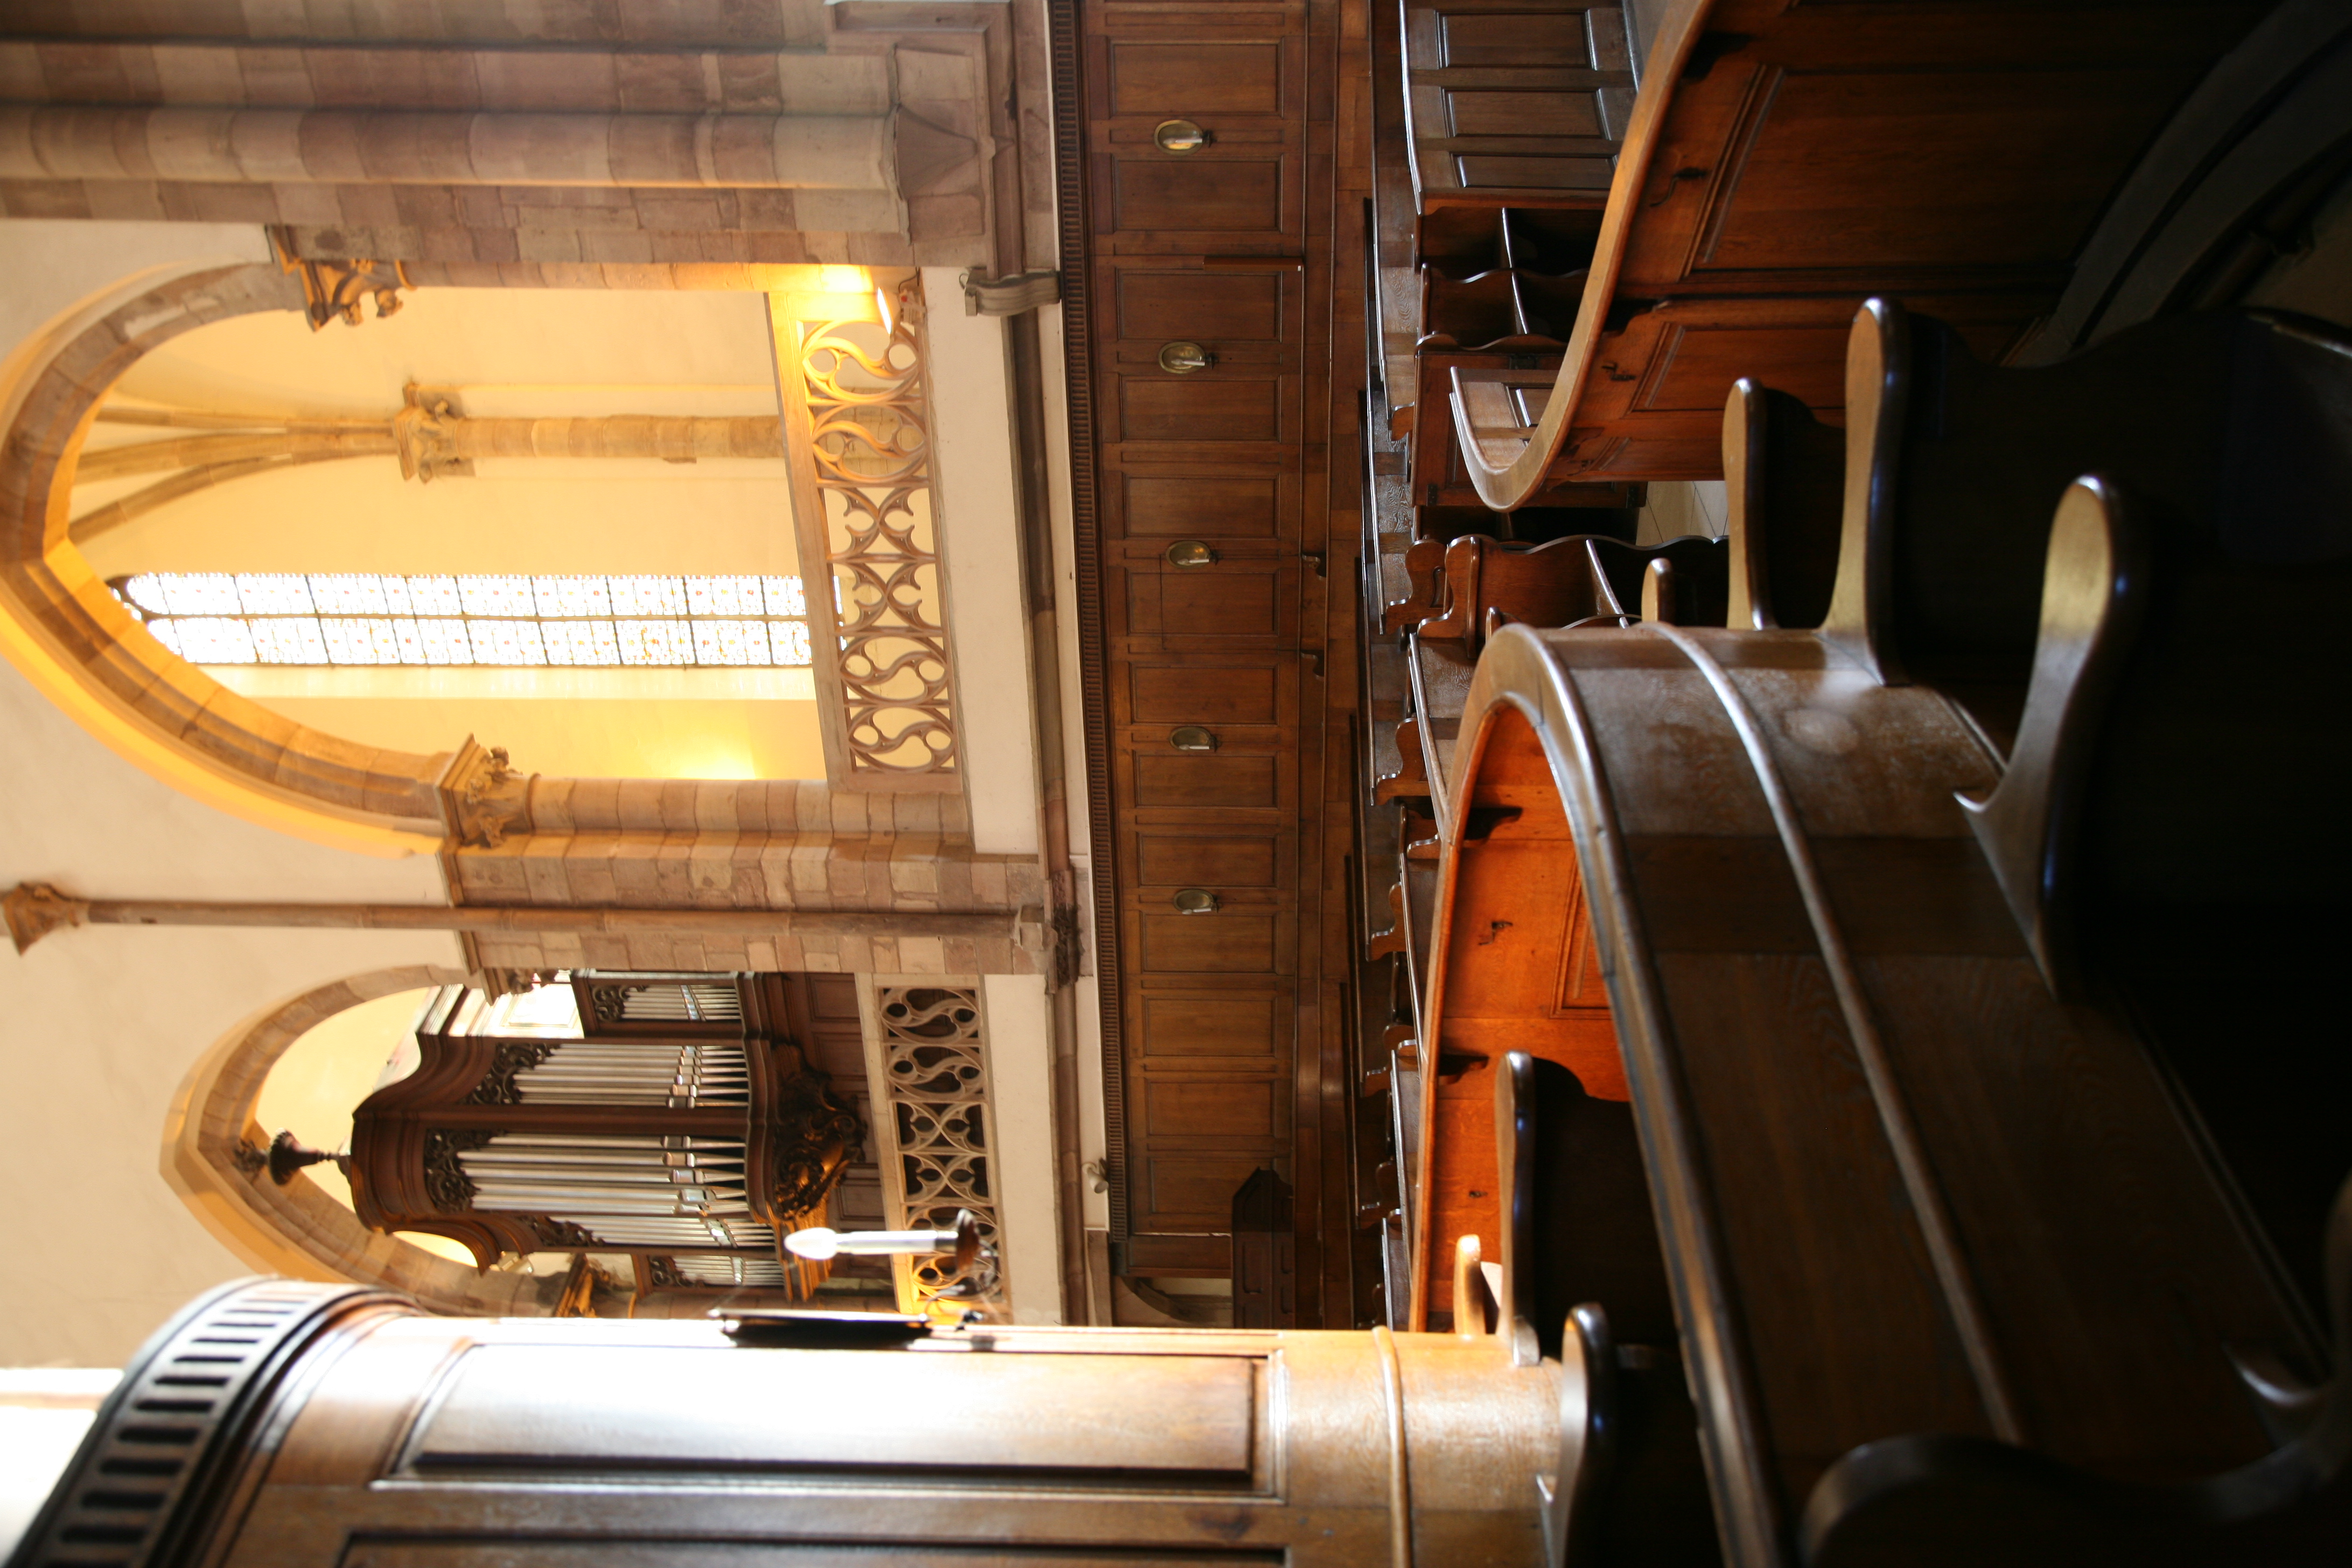
architecture, room, interior design, estate, alsace, architecturereligieuse, cabinetry